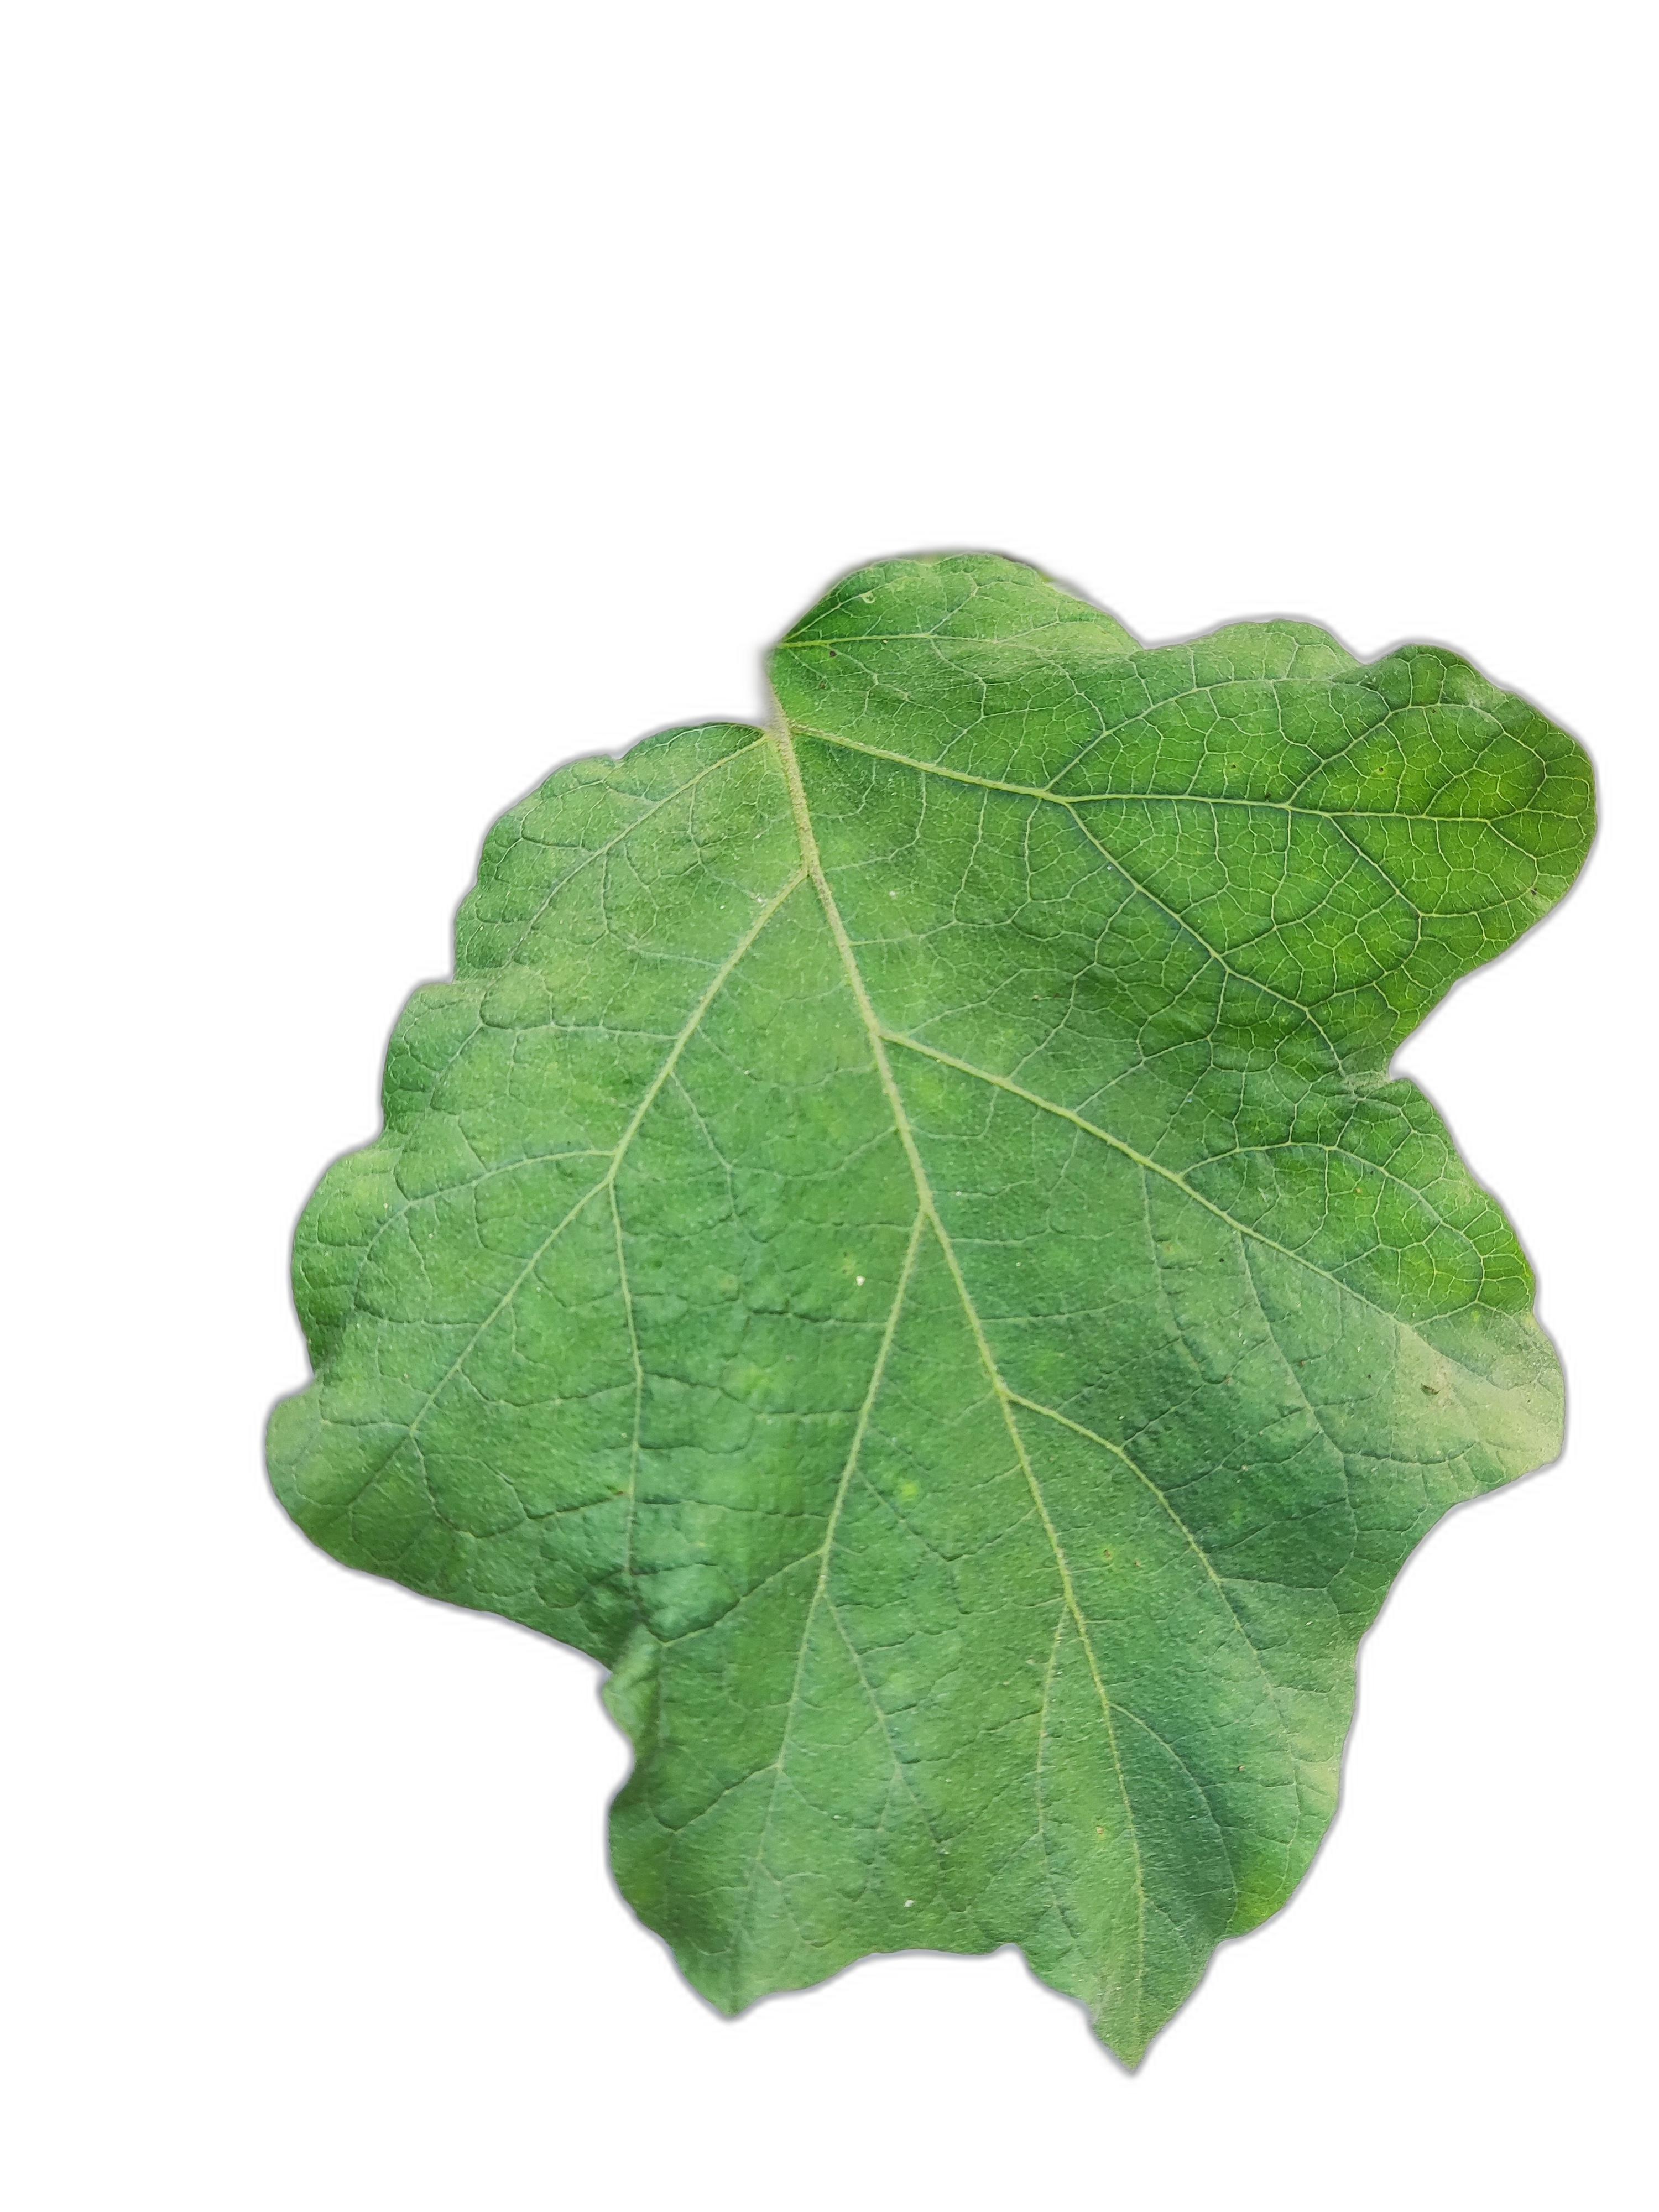
Label: Healthy Leaf